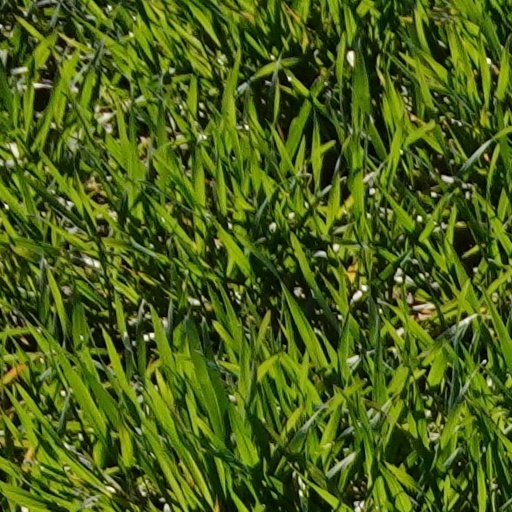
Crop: wheat